Battle of Grand-Reng

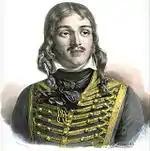
François Marceau

prevented a rout. Duhesme's and some of Fromentin's men retreated to the same place that they camped the night before. Michel Ney with a squadron of French hussars struck back and captured a number of Coalition troops.